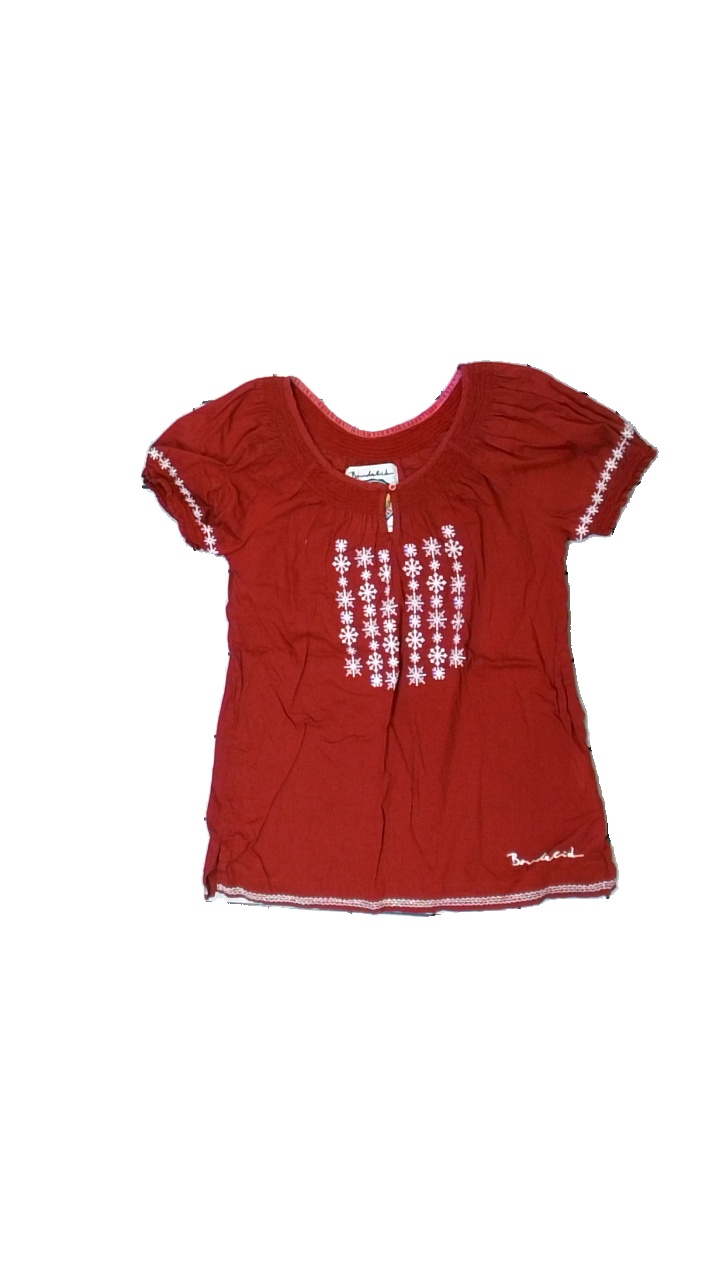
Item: Top (Ladies)
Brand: Bondelid
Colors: Red, White
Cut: Regular, C-collar
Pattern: Embroidered
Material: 100% Cotton
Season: All
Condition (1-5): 3
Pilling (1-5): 4
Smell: Minor
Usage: Reuse
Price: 50-100